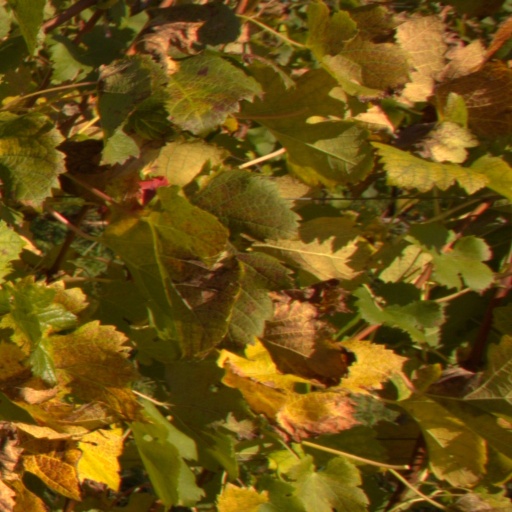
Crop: grape